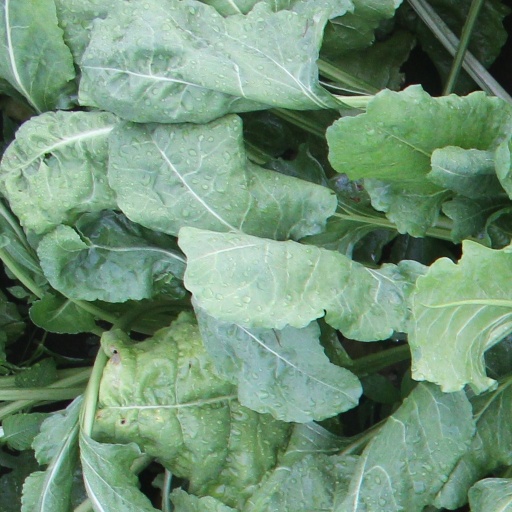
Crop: sugar beet